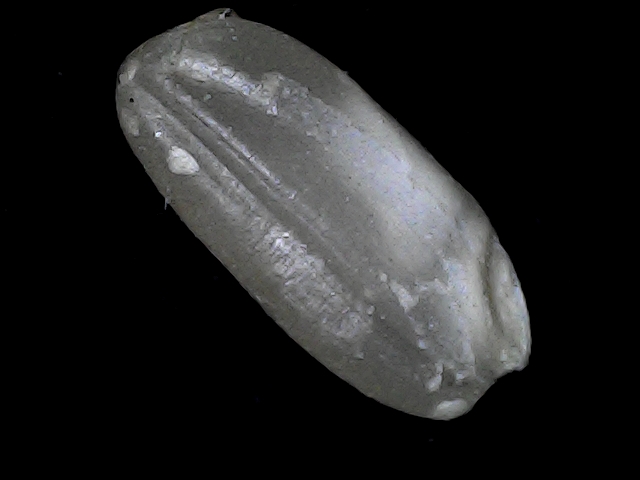
Rice variety: BD52